El Señor Presidente (2007 film)

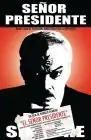
Film poster

El Señor Presidente is the most recent film adaptation of the 1946 homonymous novel by Guatemalan writer Miguel Ángel Asturias, directed by Venezuelan Rómulo Guardia and produced by RCTV ("Radio Caracas Televisión Internacional"), released in November 2007 and is the first film produced by RCTV in more than twenty years.